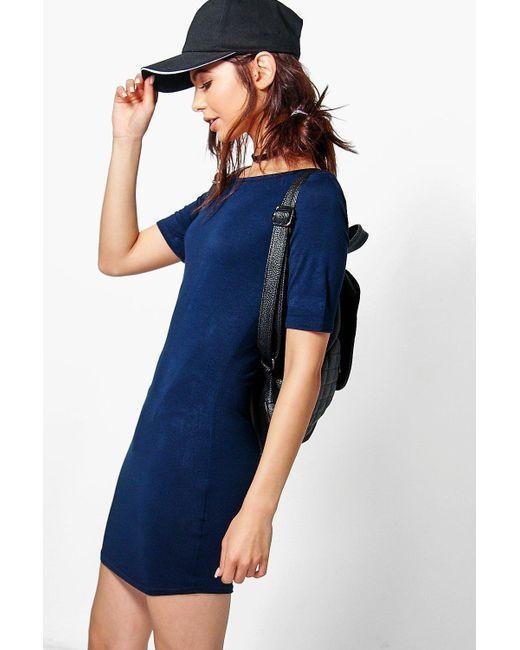
Blaues kurzärmliges Kleid über dem Knie